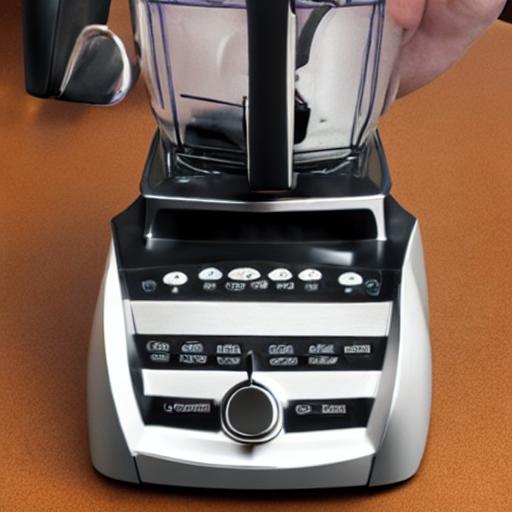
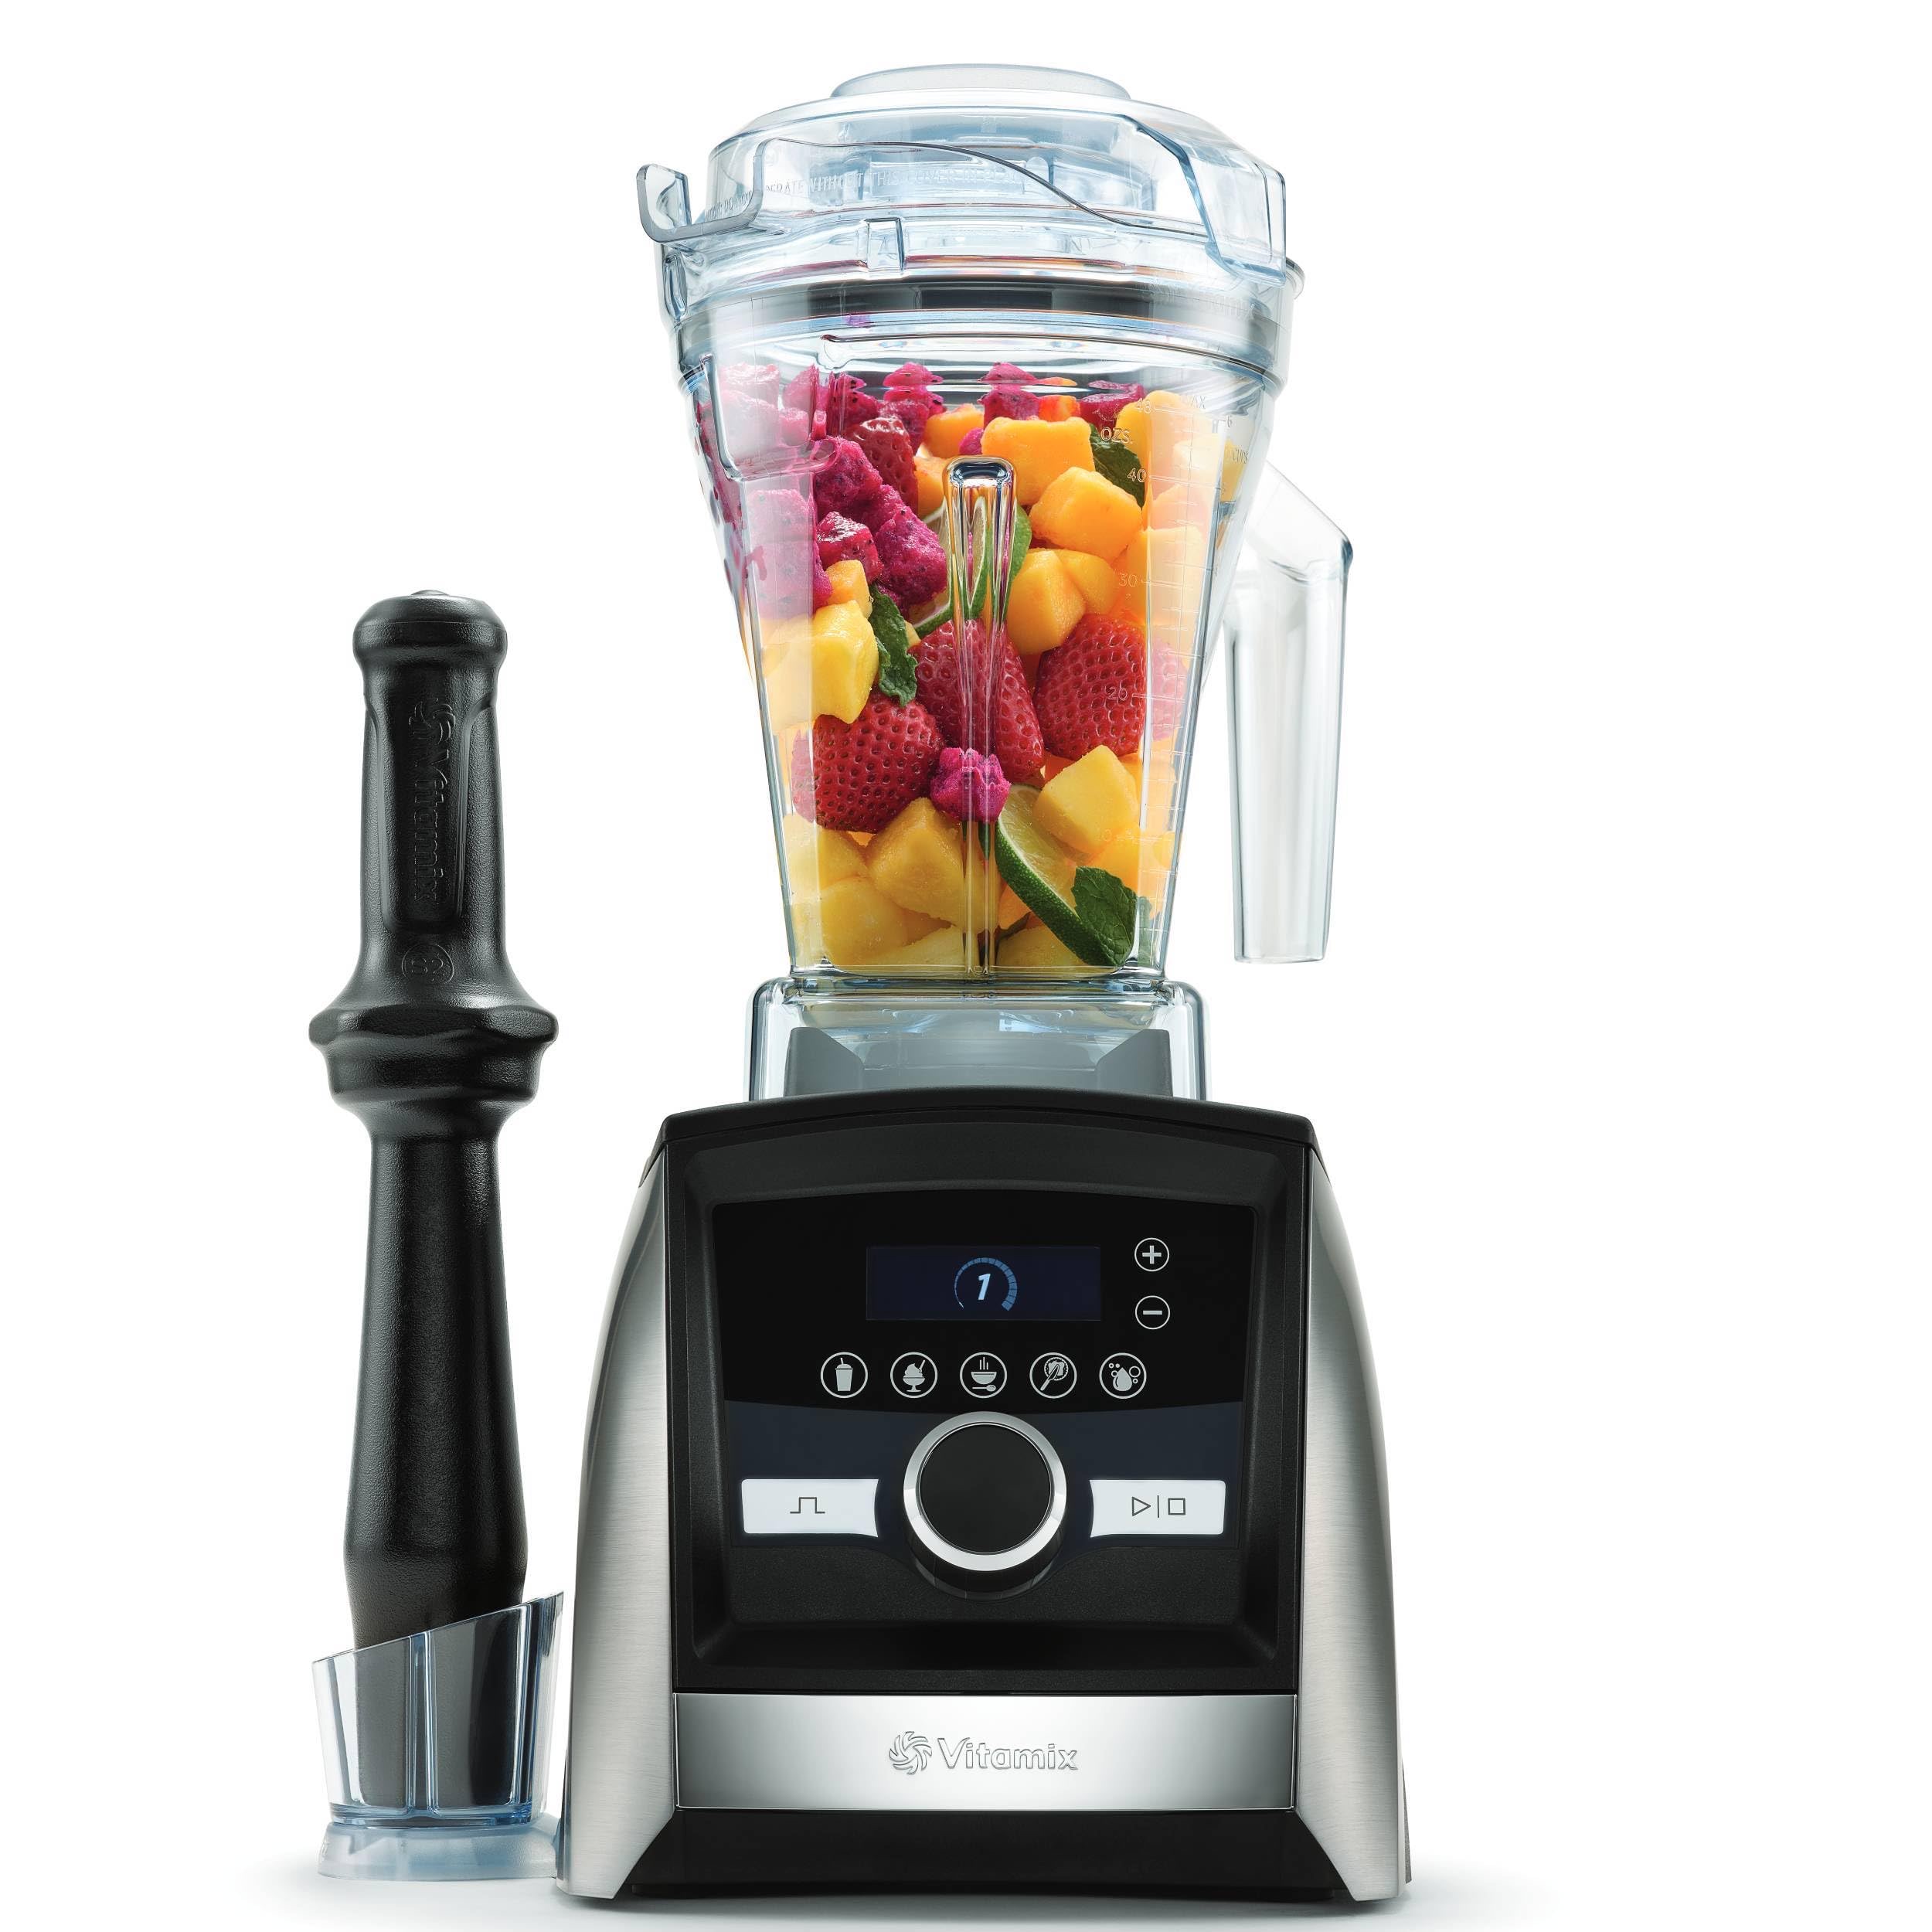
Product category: items_blender
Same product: no